Sunil Shanbag

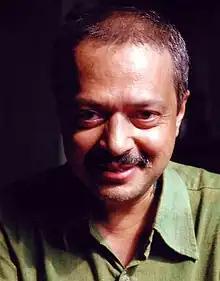
Shanbag in Mumbai, 2008

Sunil Shanbag (born 7 October 1956) is an Indian theatre director, screenwriter and documentary filmmaker. He has graduated from University of Bombay, and although he didn't have any formal training in theatre, he has worked extensively with Satyadev Dubey, who considers him one of his foremost protégés. In 1985, Shanbag founded the theatre company Arpana. Its work is characterised by "contemporary and original texts by Indian and international playwrights (in translation), strong performances, minimalist staging, and innovative use of music and design."